Laurens Janszoon Coster

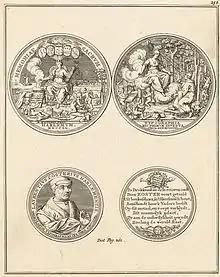
Laurens Jansz Coster 300 years of Typographia

He was an important citizen of Haarlem and held the position of sexton ("Koster") of Sint-Bavokerk. He is mentioned in contemporary documents between 1417 and 1434 as a member of the great council, an assessor (scabinus), and as the city treasurer. He probably perished in the plague that visited Haarlem in 1439 and 1440; his widow is mentioned in the latter year.